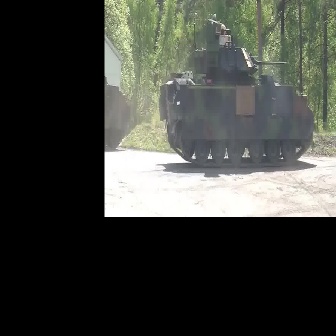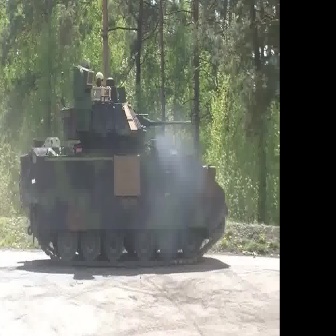
  Please identify the target specified by the bounding box [159,12,314,168] in the first image and locate it in the second image. Return the coordinates in [x_min,y_min,x_max,y_max] format.
Answer: [18,58,229,269]